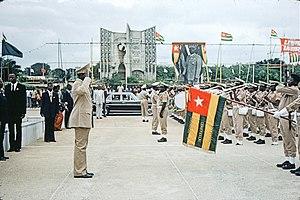
Colloque sur la promotion de la femme face aux responsabilités communales, organisé conjointement par l'Agence de coopération culturelle et technique et la Fédération mondiale des Villes jumelées à Lomé au Togo du 26 au 31 juillet 1975. Président de la république togolaise Gnassingbé Eyadema.
Étienne Eyadéma Gnassingbé, dit Gnassingbé Eyadéma, né le 26 décembre 1935 à Pya et mort le 5 février 2005, à bord de l'avion présidentiel qui l'évacuait pour des soins vers la France. Militaire et homme d'État togolais, il a occupé durant 38 ans, de 1967 à sa mort, le poste de président de la République et était considéré par plusieurs ONG comme un dictateur. Depuis 1999, avec le décès du roi Hassan II du Maroc, il était le doyen des chefs d'État en Afrique.